Nile Delta

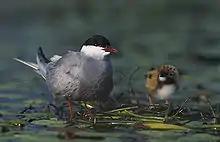
Whiskered tern

About 39 million people live in the Delta region. Outside of major cities, population density in the delta averages or more. Alexandria is the largest city in the delta with an estimated population of more than 4.5 million. Other large cities in the delta include Shubra El Kheima, Port Said, El Mahalla El Kubra, Mansura, Tanta, and Zagazig.